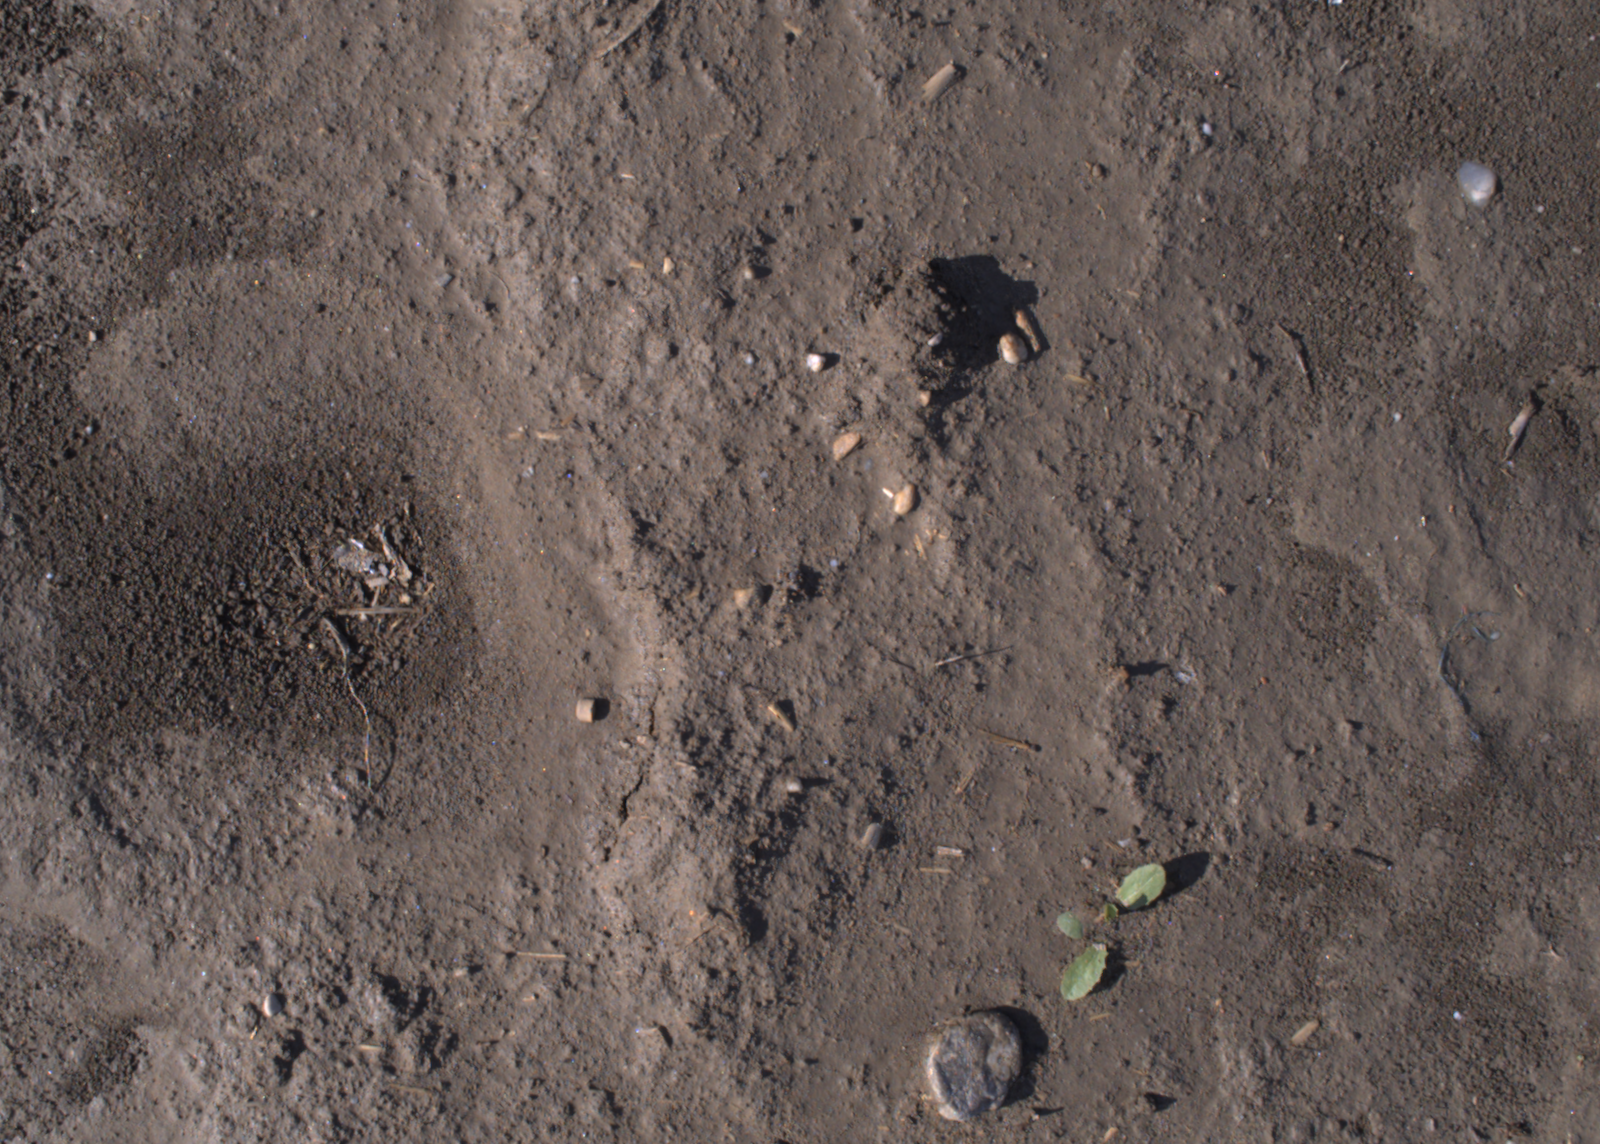
Capture date: 02.09.2020 09:06:43
Weather: sunny
Wind: medium
Seeding date: 21.07.2020
Plant canopy height (mm): 910